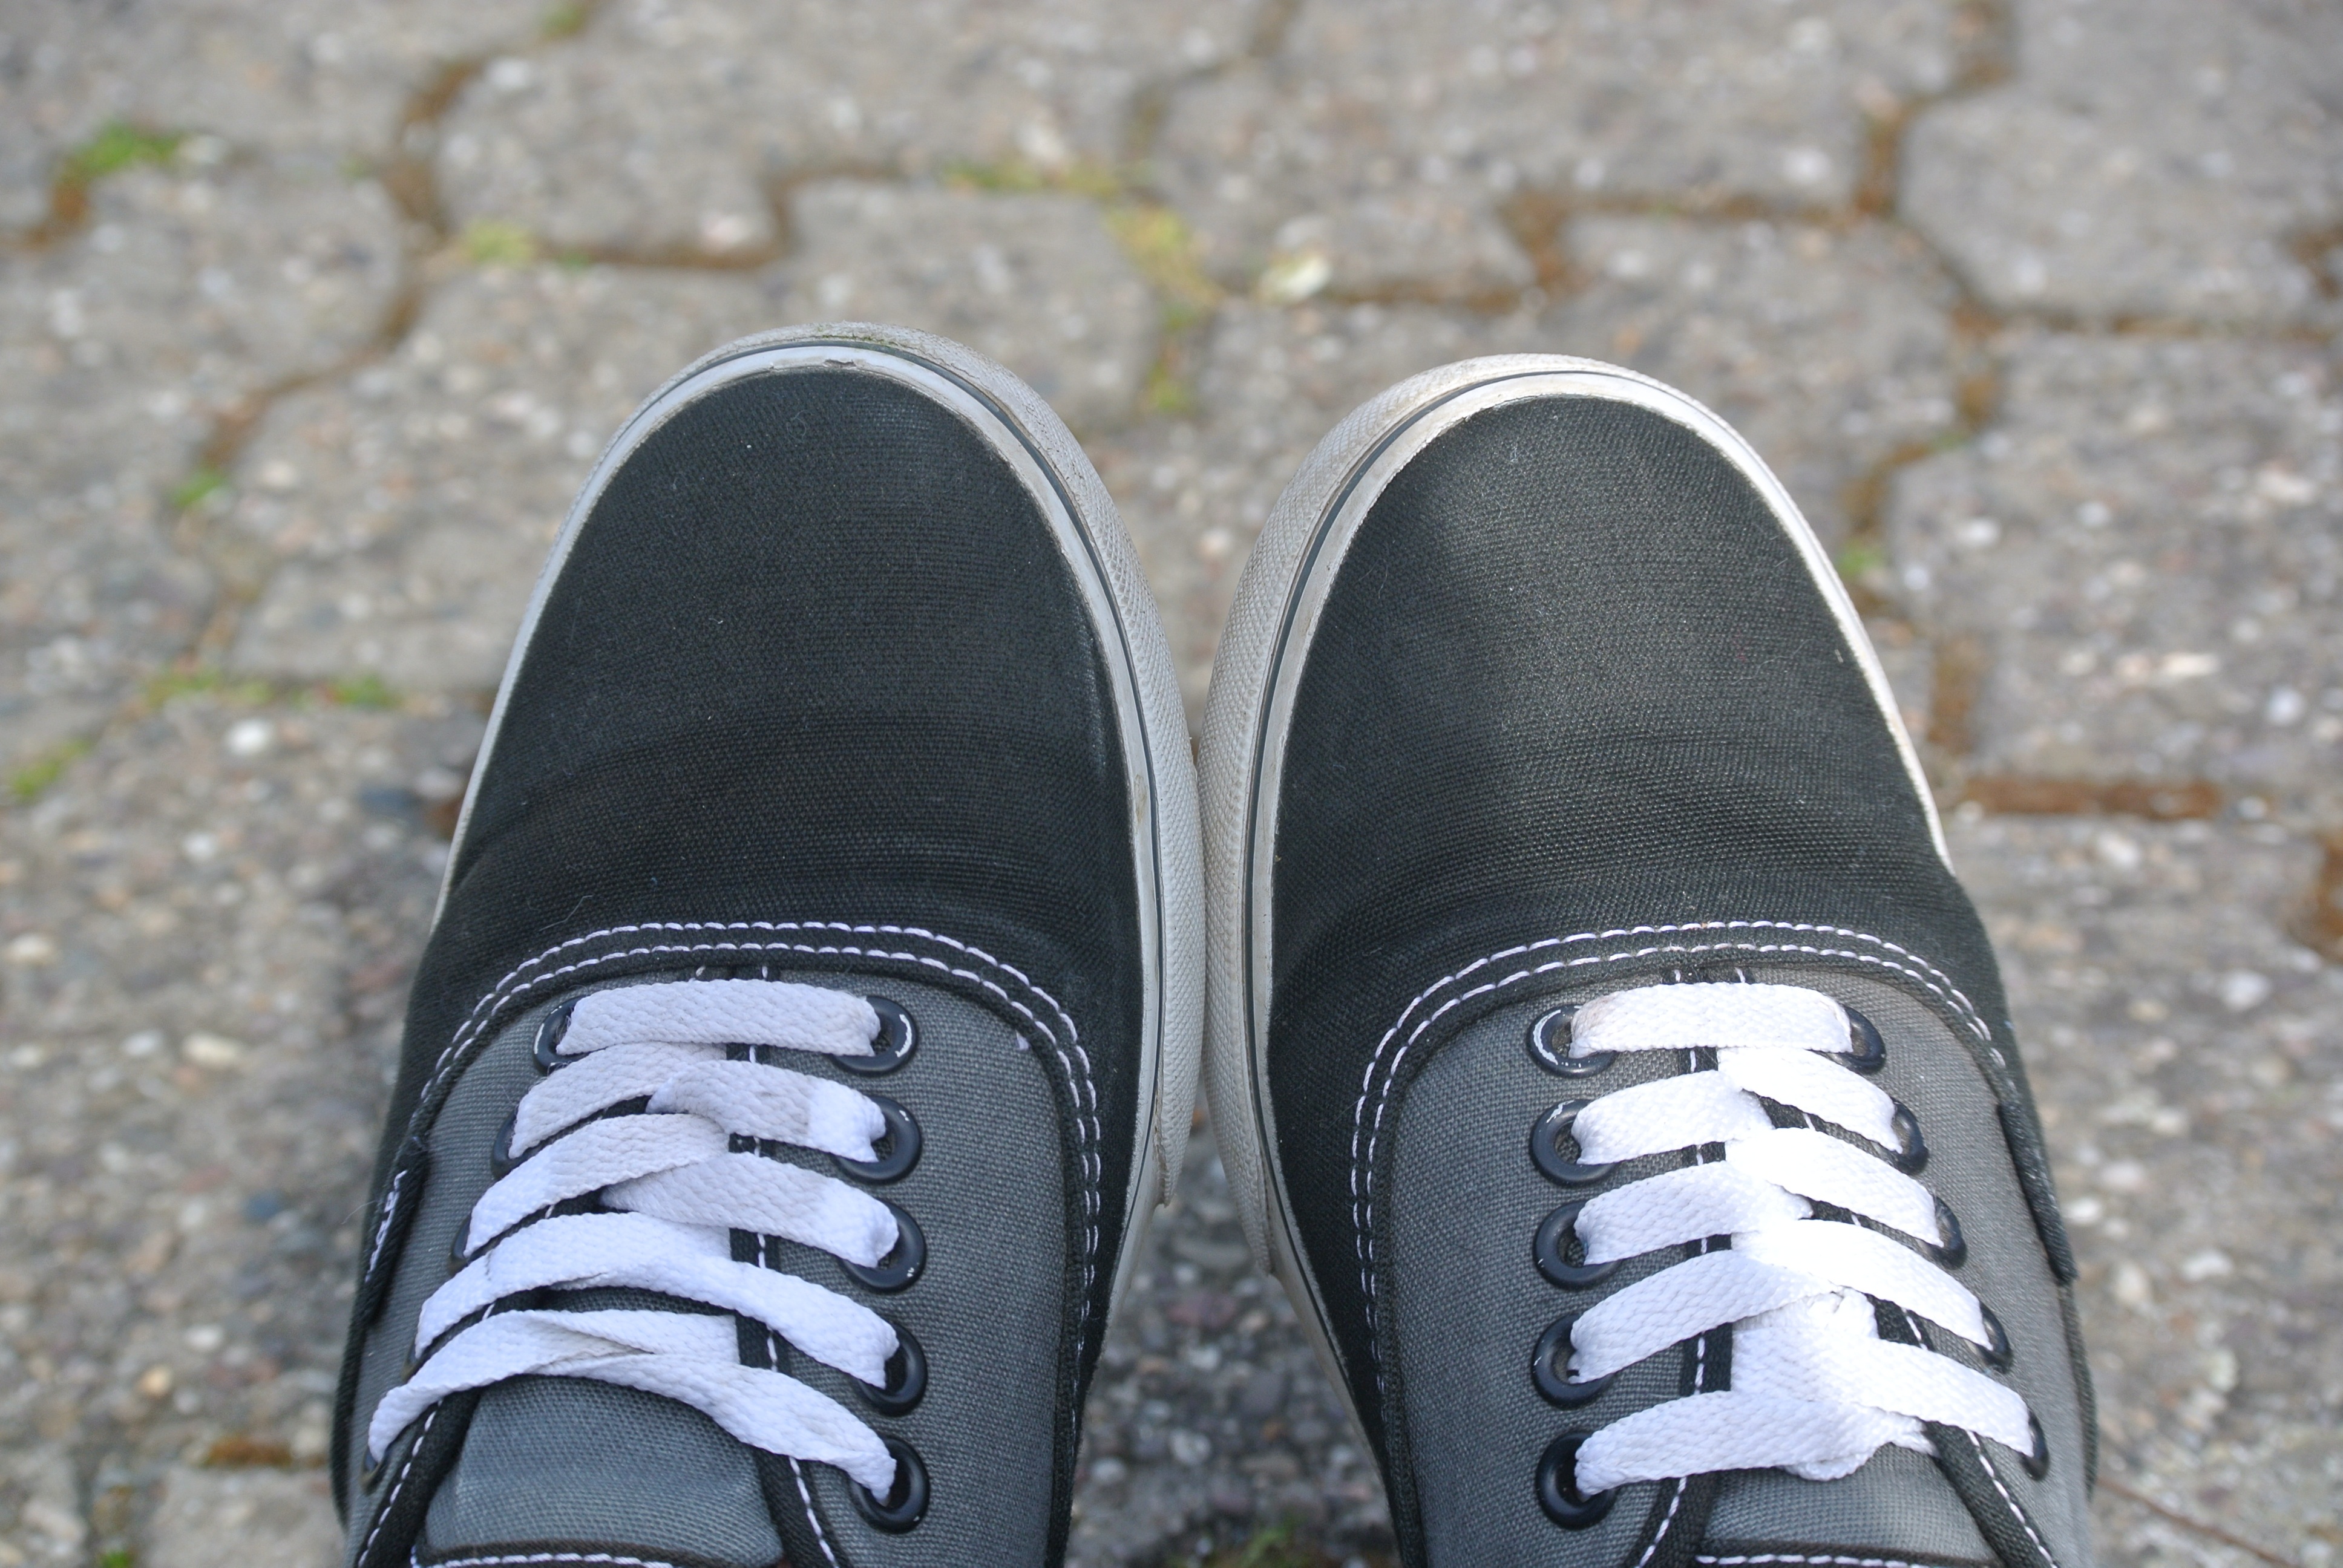
shoe, road, white, leather, asphalt, dark, black, black white, shoelace, shoes, grey, sneakers, footwear, lost, vans, easily, summer shoes, outdoor shoe